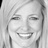
Emotion: happy